Radha Krishna Temple

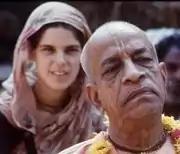
Malati with Prabhupada in Vrindavan in 1975

As a director of Apple, Harrison valued the record label as a means to working with acts other than the Beatles. In July 1969, he invited the devotees to Abbey Road Studios to make a recording of the Maha Mantra for release as a single. Harrison produced and performed on the song, for which Mukunda provided the musical arrangement and played mrdanga, and Yamuna and Shyamsundar served as lead vocalists. Malati, Janaki, Gurudas and others joined in as chorus singers, in addition to playing percussive instruments such as kartal.